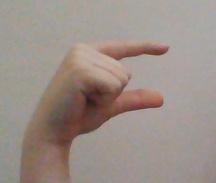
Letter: dal